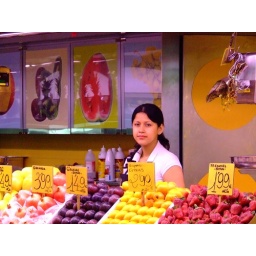
Selling fruits on the market in Barcelona